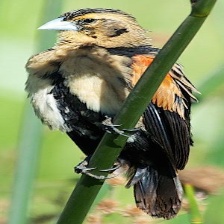
Species: FAN TAILED WIDOW
Scientific name: EUPLECTES AXILLARIS